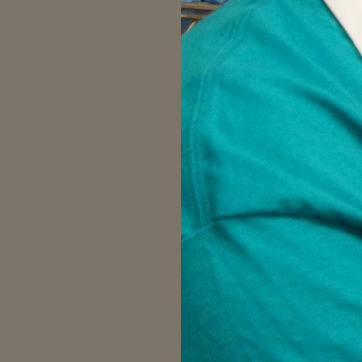
Material: fabric